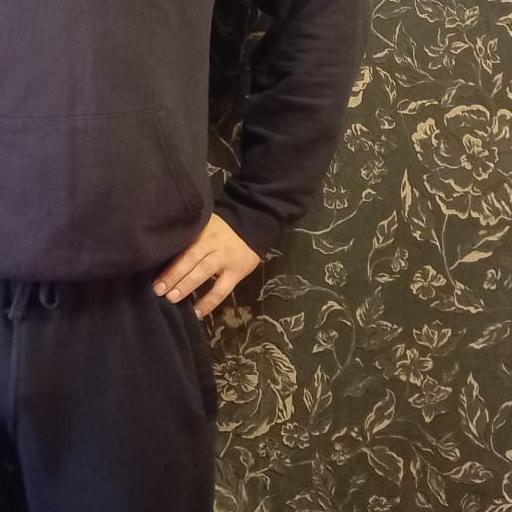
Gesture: no_gesture